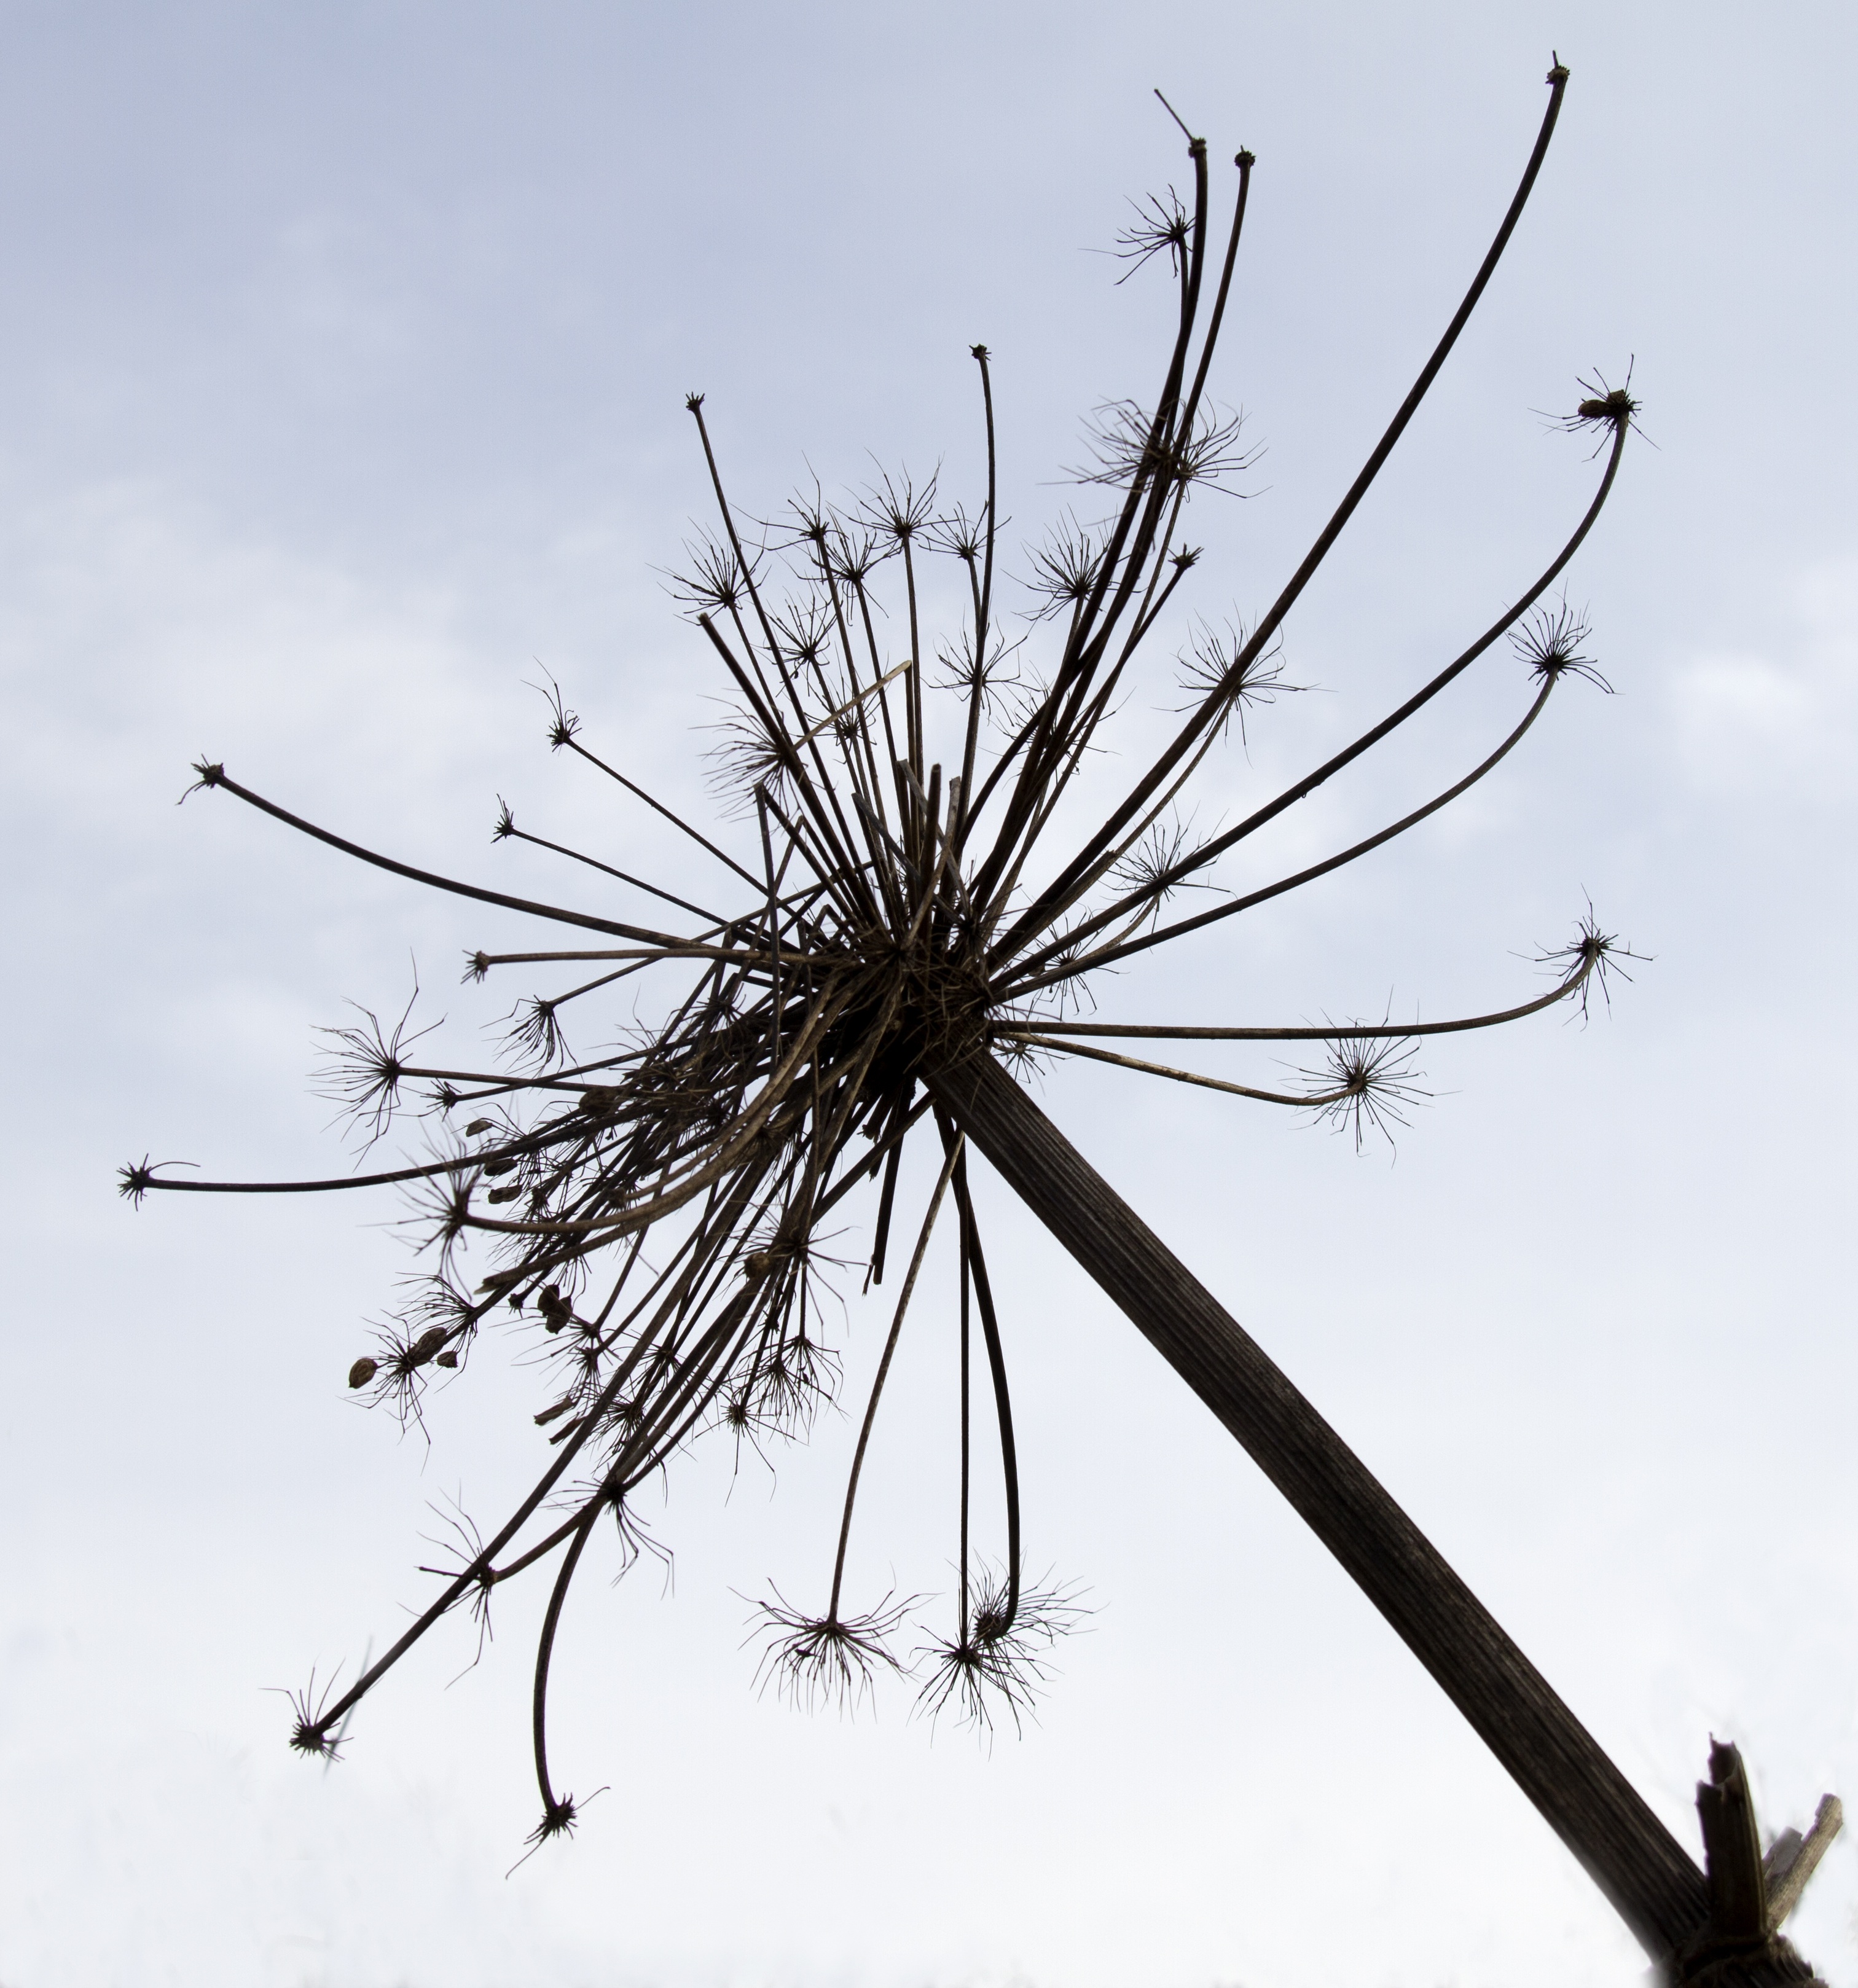
tree, nature, grass, branch, snow, winter, plant, leaf, flower, wind, frost, dry, line, herb, flora, twig, skinny, withers, bearclaw, thorns spines and prickles